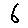
Label: 6